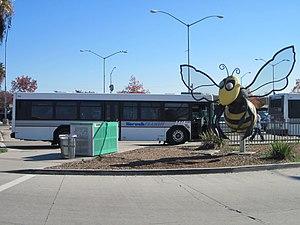
Norwalk est une station du métro de Los Angeles desservie par les rames de la ligne C et située dans la ville de Norwalk en Californie.